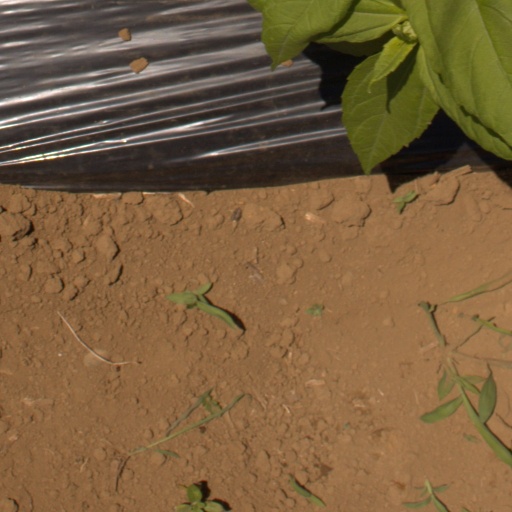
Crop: Jerusalem artichoke